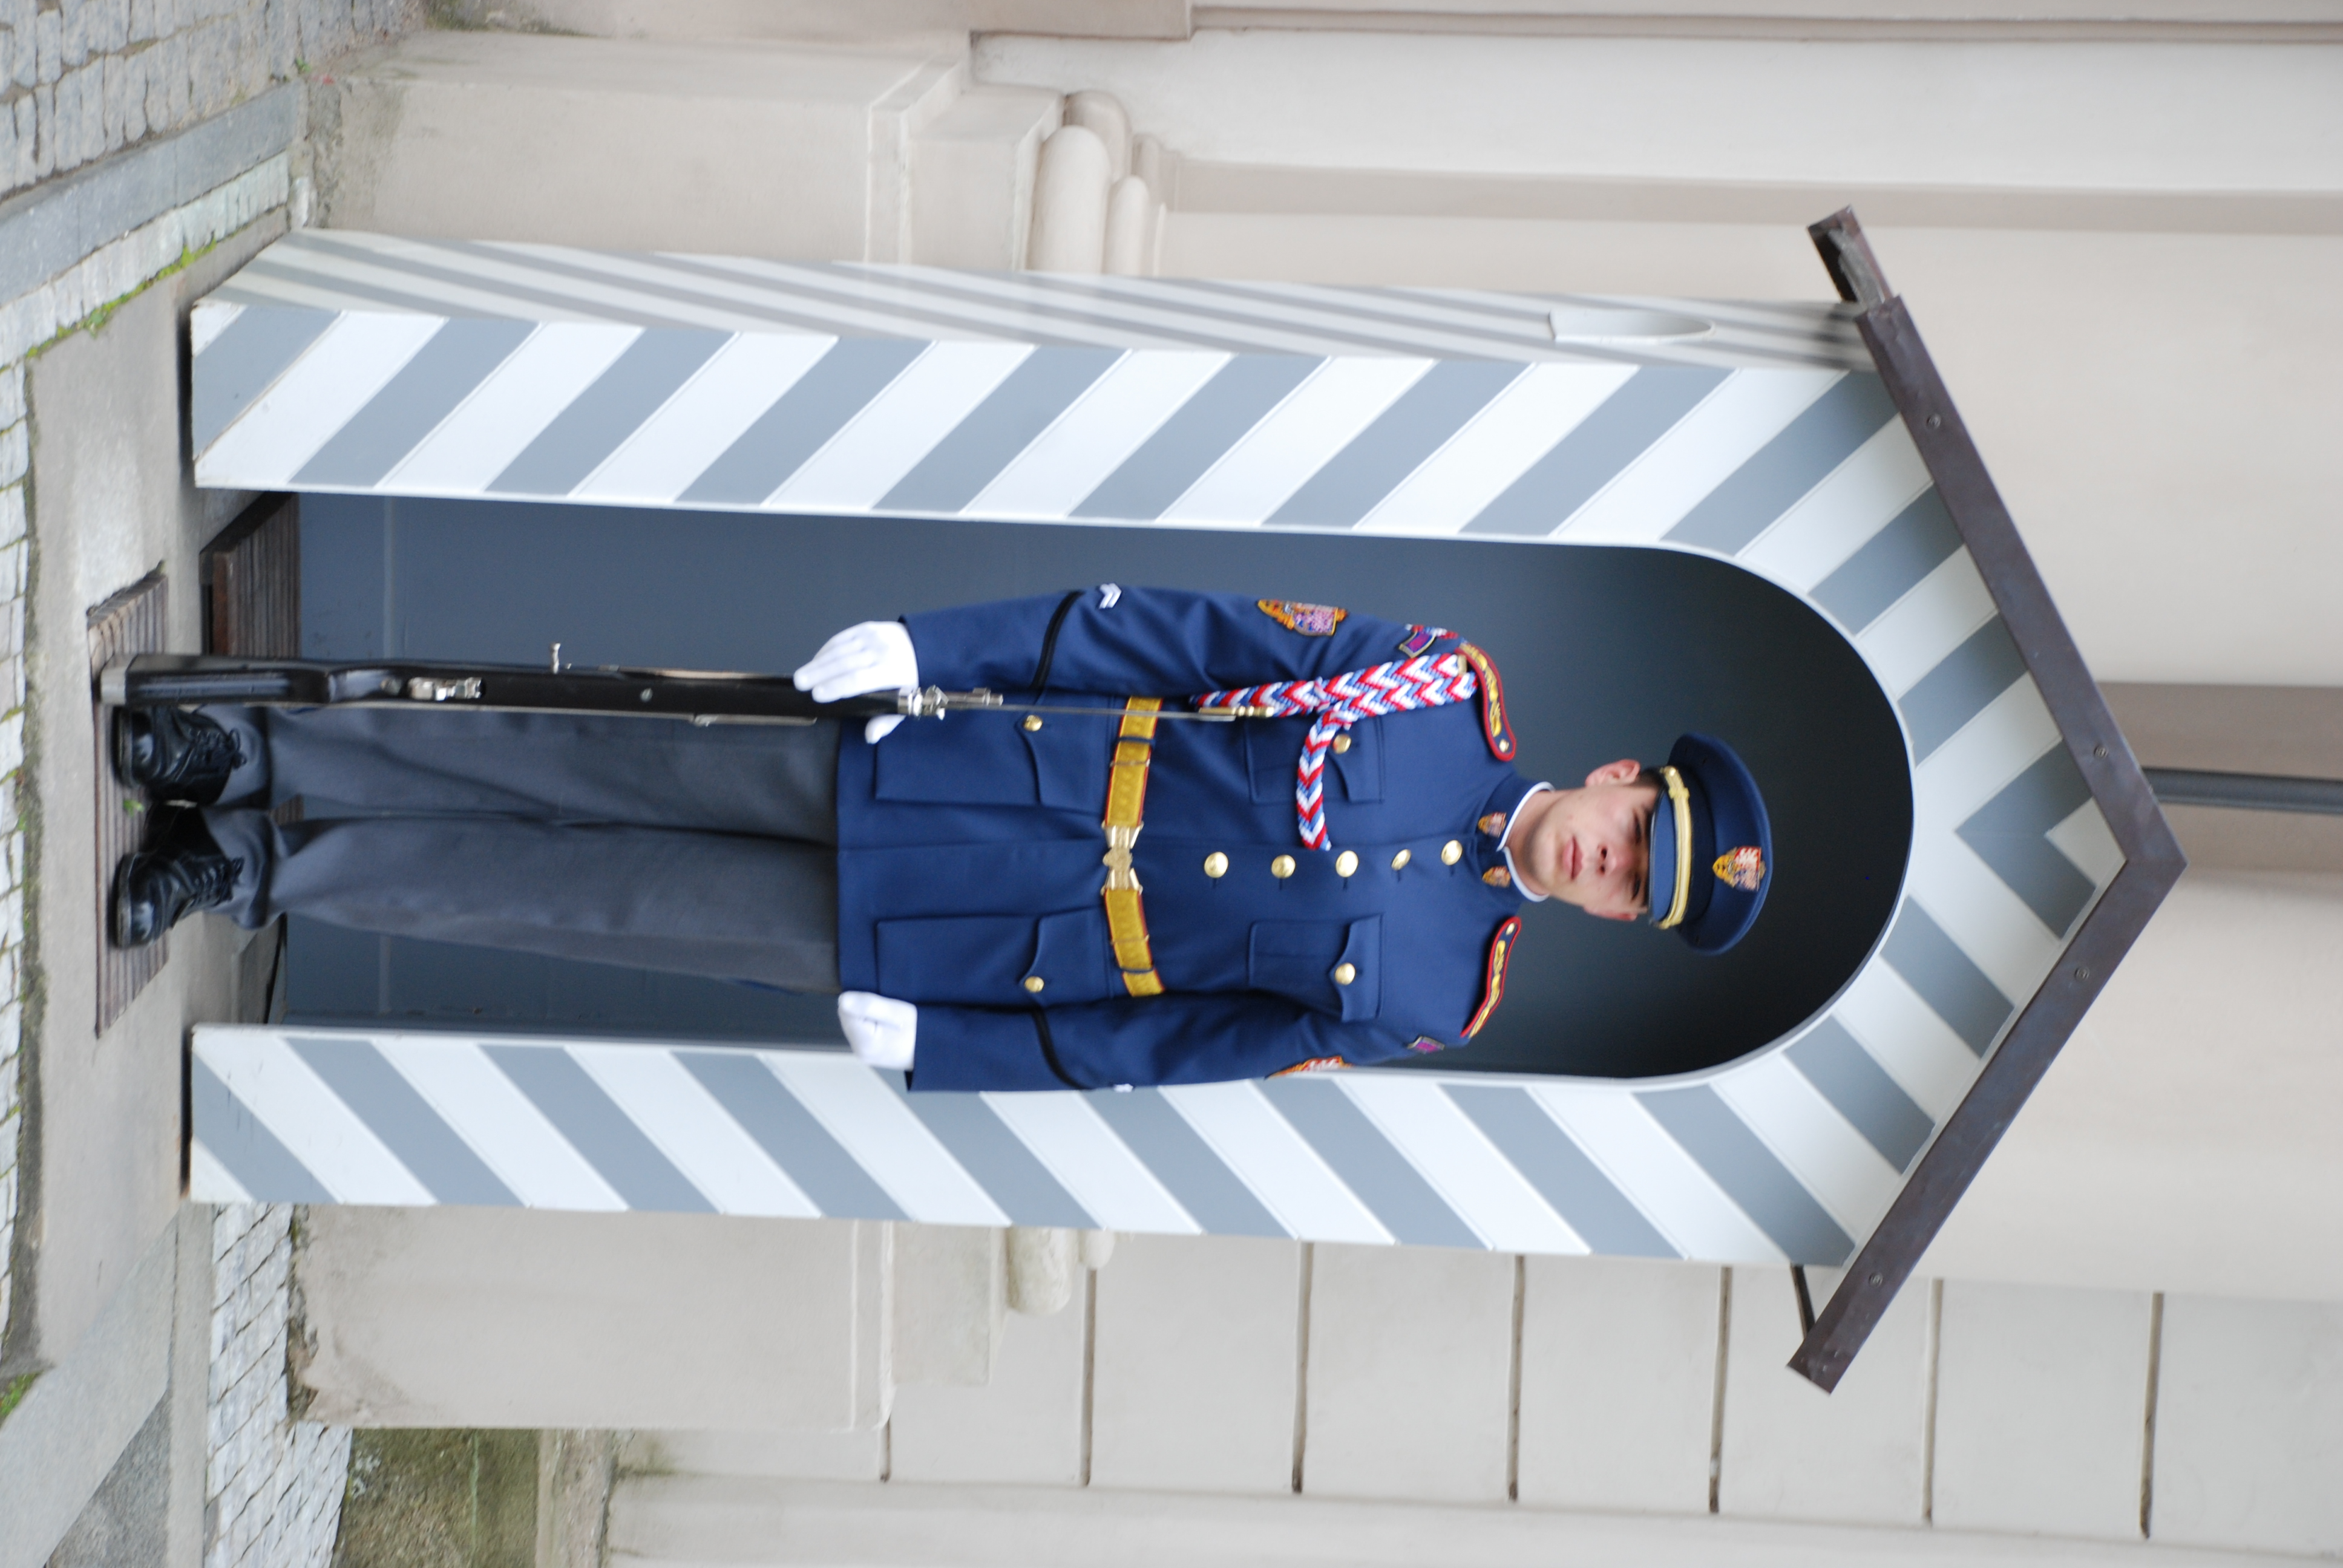
city, europe, spring, blue, prague, nikon, clothing, outerwear, cool image, d80, costume, praha, nikond80, military officer